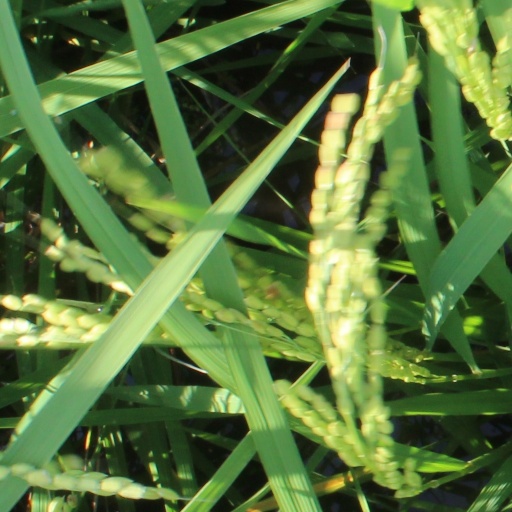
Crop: rice